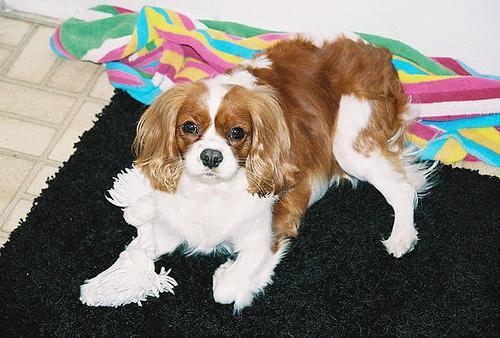
Blenheim_spaniel